Wandsworth Museum

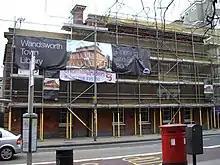
The museum during redevelopment in 2009

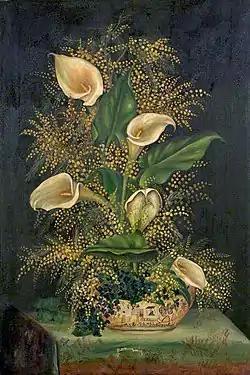
Elizabeth Clasper. "Vase of Lilies"

Wandsworth Museum was a local museum in the London Borough of Wandsworth, southwest London, England. This community museum covered the cultural and social history of Wandsworth, especially artefacts and artworks that show contemporary and traditional skills of local people.